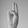
ASL letter: U